Nonkilling Global Political Science

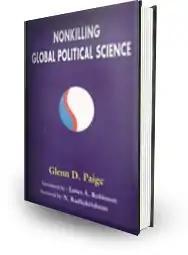
First edition

Nonkilling Global Political Science is a 2002 book written by political scientist Glenn D. Paige. In his book, Paige challenges the violence-accepting assumptions of the discipline of political science as a whole. Paige introduces the concept of nonkilling, which refers to the absence of killing, threats to kill, and conditions conducive to killing in human society.